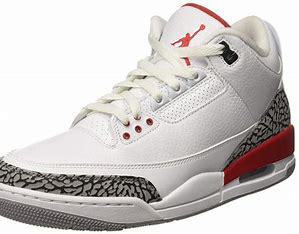
Brand: Jordan
Model: 3 Retro